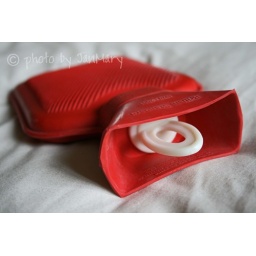
The term still used in N Ireland for a hot water bottle